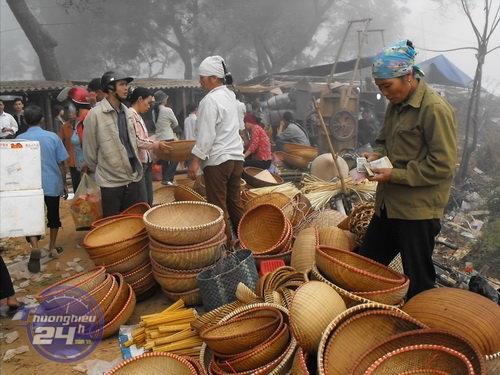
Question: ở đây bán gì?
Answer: ở đây bán rổ